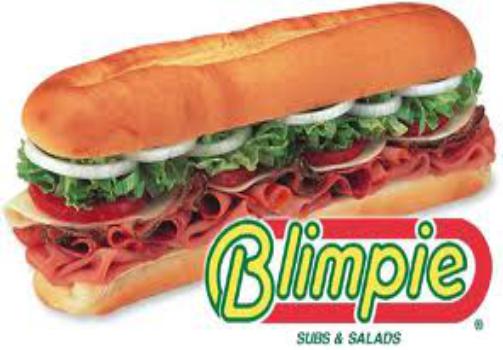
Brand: Blimpie
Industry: Food